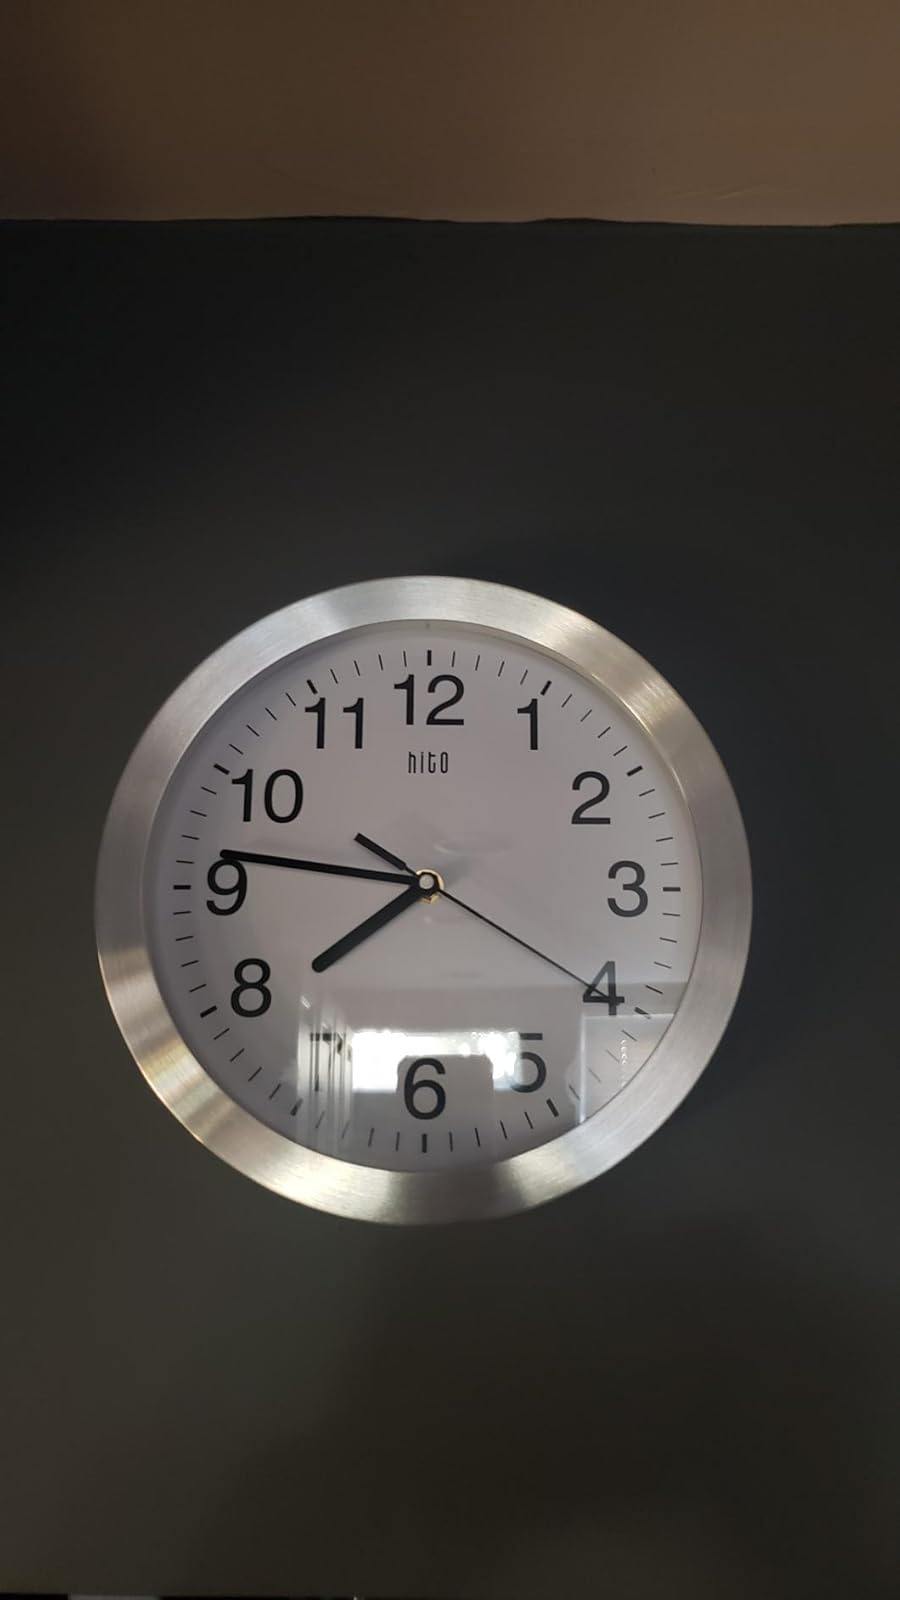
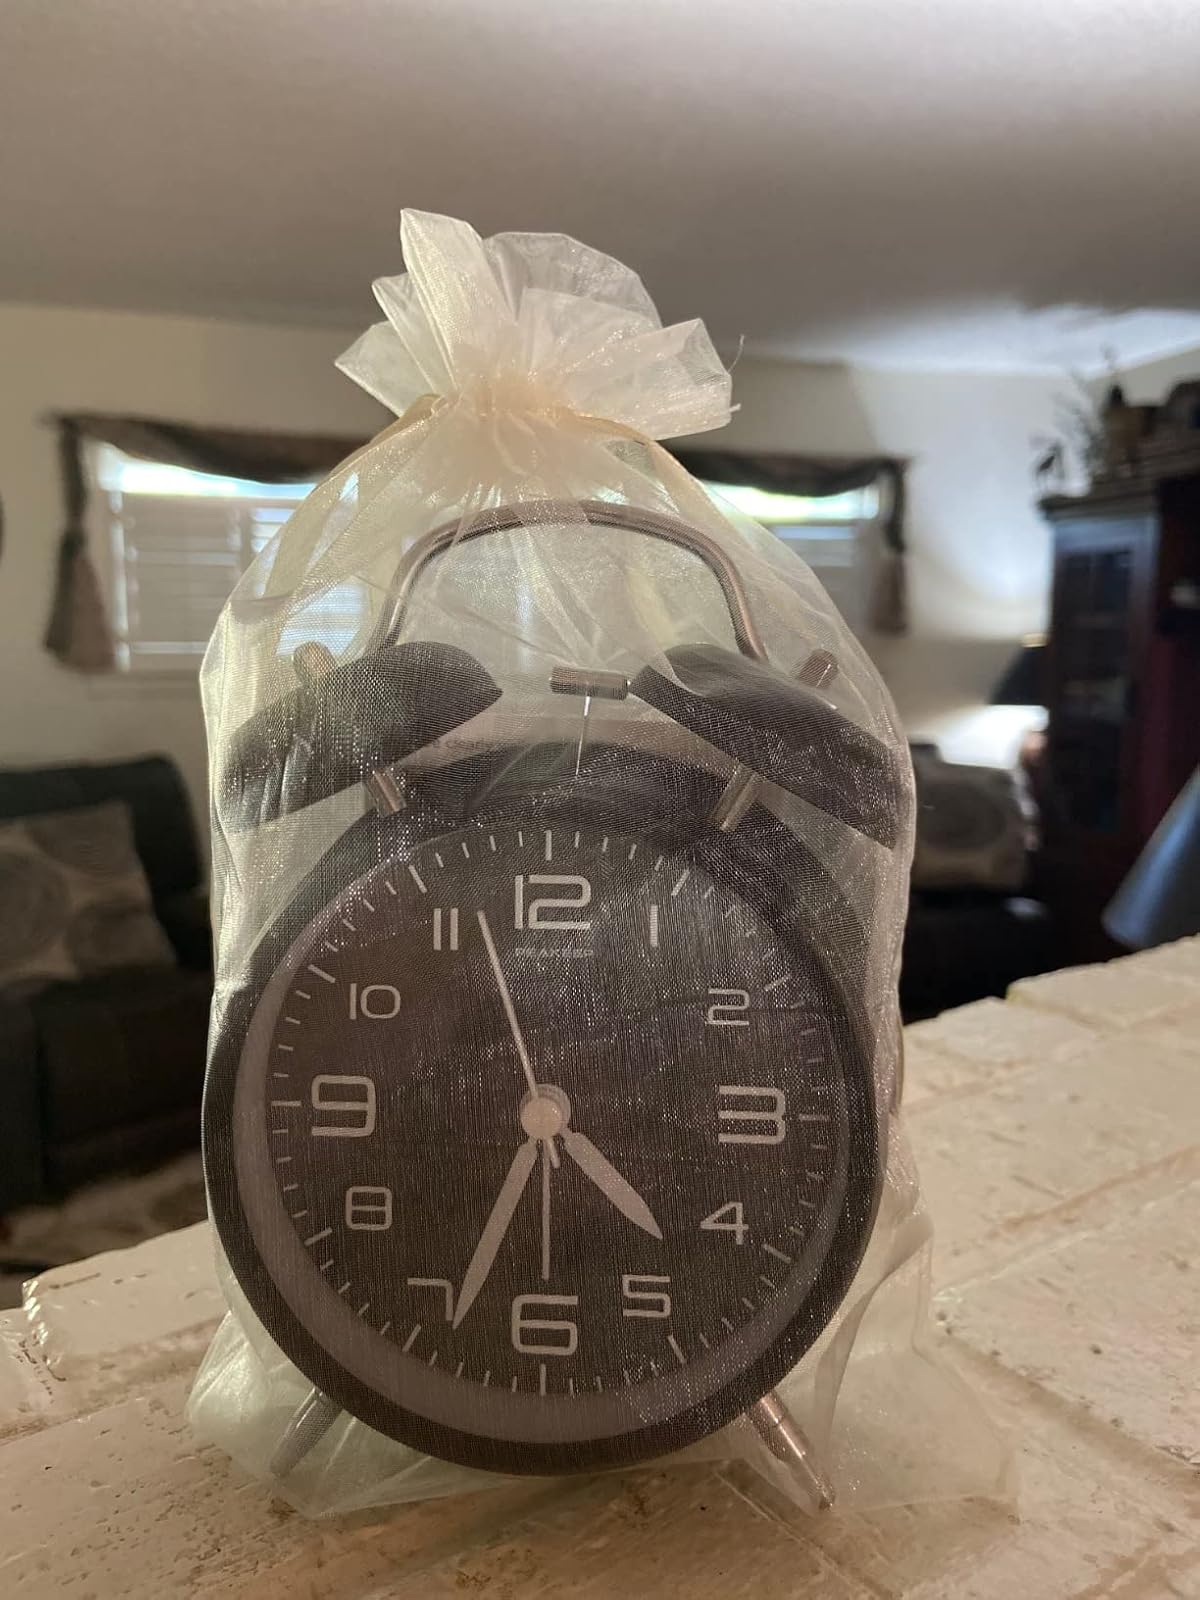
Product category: clock
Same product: no